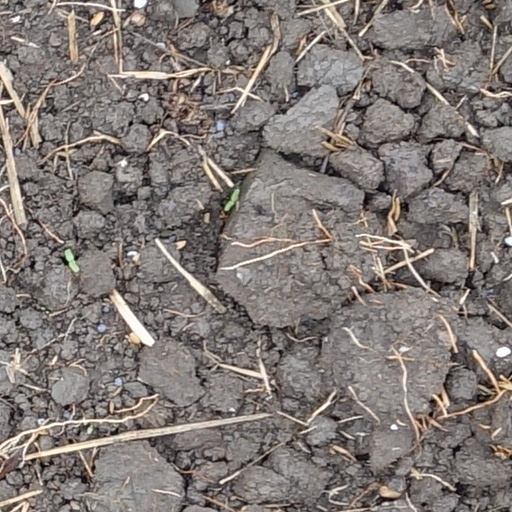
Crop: wheat